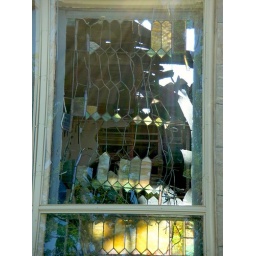
window of a church struck by lightning